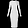
Label: Dress